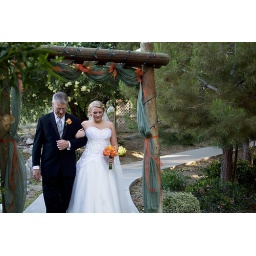
Corinne and Colin marry in green mountain ranch.